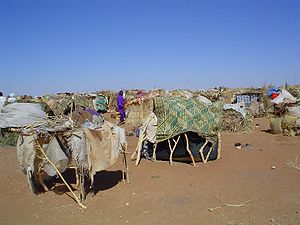
Darfur / Historie
Lejre for internt fordrevne i Darfur (2006)
Darfur er en region i den vestlige del af Sudan. Regionen grænser op mod Libyen, Tchad og Den Centralafrikanske Republik. Darfur var igennem århundreder et selvstændigt sultanat, der i 19. århundrede blev inkorporeret i det anglo-egyptiske Sudan. Området har cirka 6 millioner indbyggere og er delt i provinserne Shamal Dafur, Gharb Darfur og Janub Darfur. Siden 2003 har Darfur befundet sig i en humanitær krise pga. Darfur-konflikten.